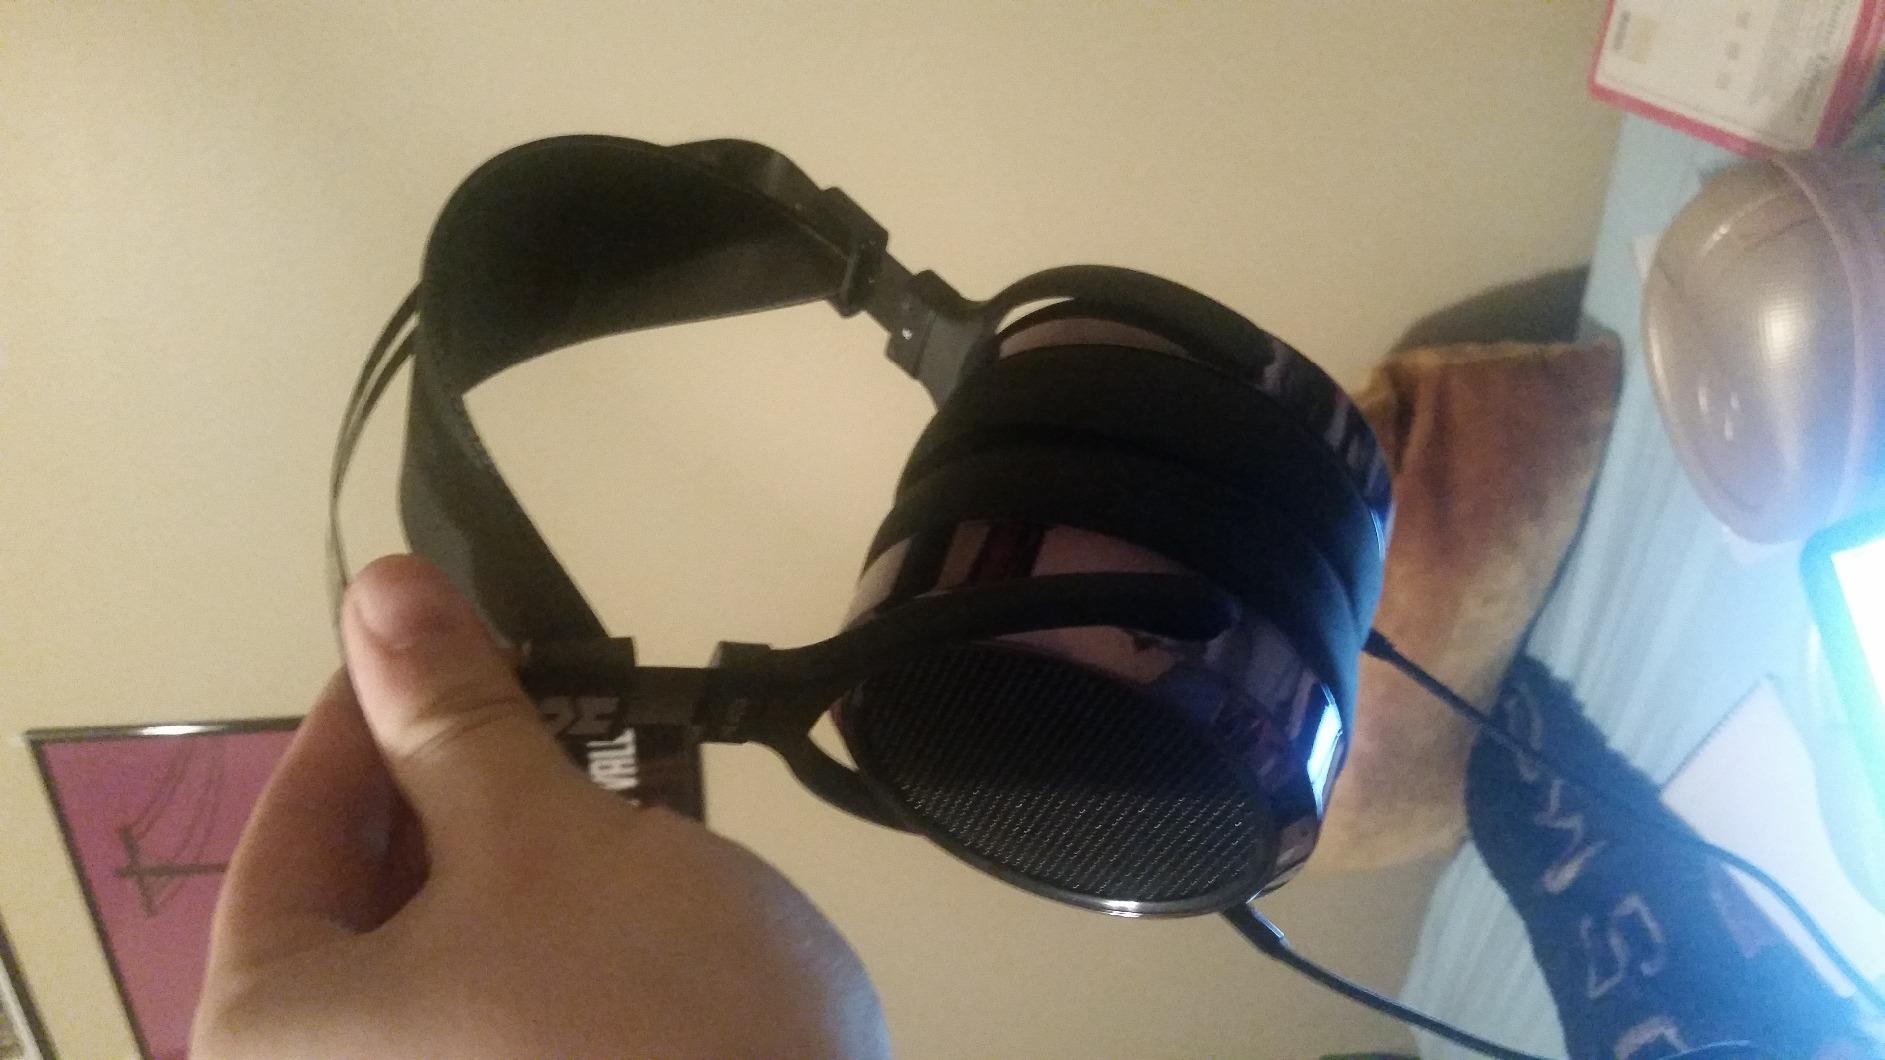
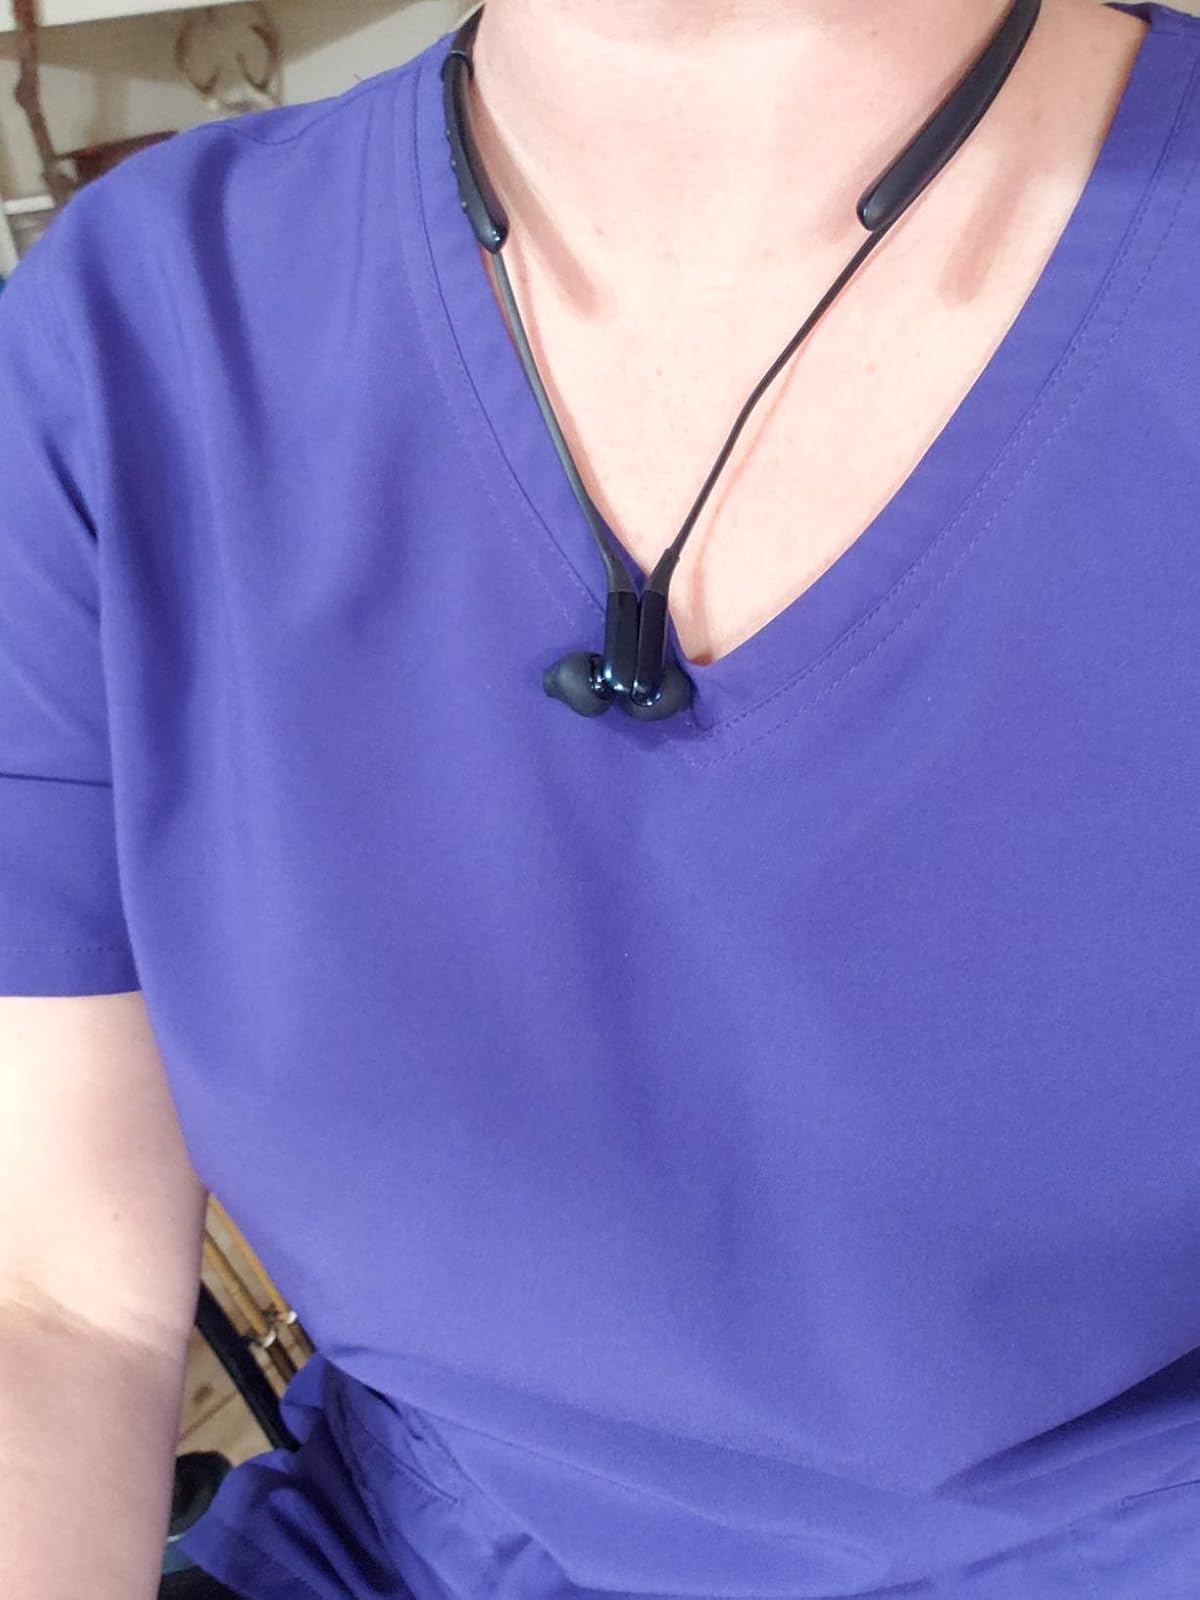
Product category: headphones
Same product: no